Bohdan Khmelnytsky Monument, Kyiv

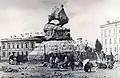
Installation of the monument in 1888 and the Church of the Tithes right behind the prospective view

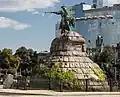
Side view with the right hand extended towards the "High City" center holding a bulawa

The Bohdan Khmelnytsky Monument is a monument in Kyiv dedicated to Bohdan Khmelnytsky, the first Hetman of the Zaporizhian Host. It was built in 1888 and is one of the oldest sculptural monuments in Kyiv. It is a dominating feature of Sophia Square and one of the city's symbols.